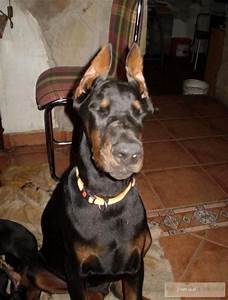
Label: dog